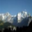
Label: mountain